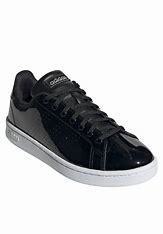
Brand: adidas
Model: neo Adidas NEO Advantage